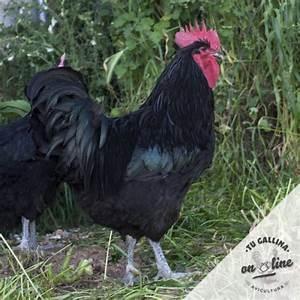
chicken